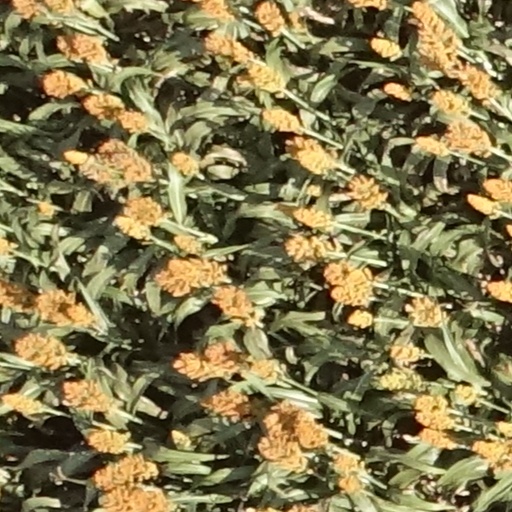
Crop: sorghum